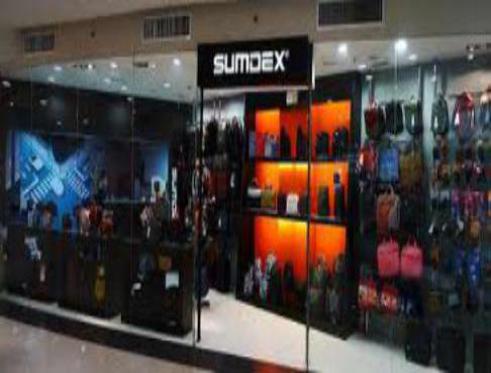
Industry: Clothes